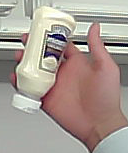
Product: heinz_mayo